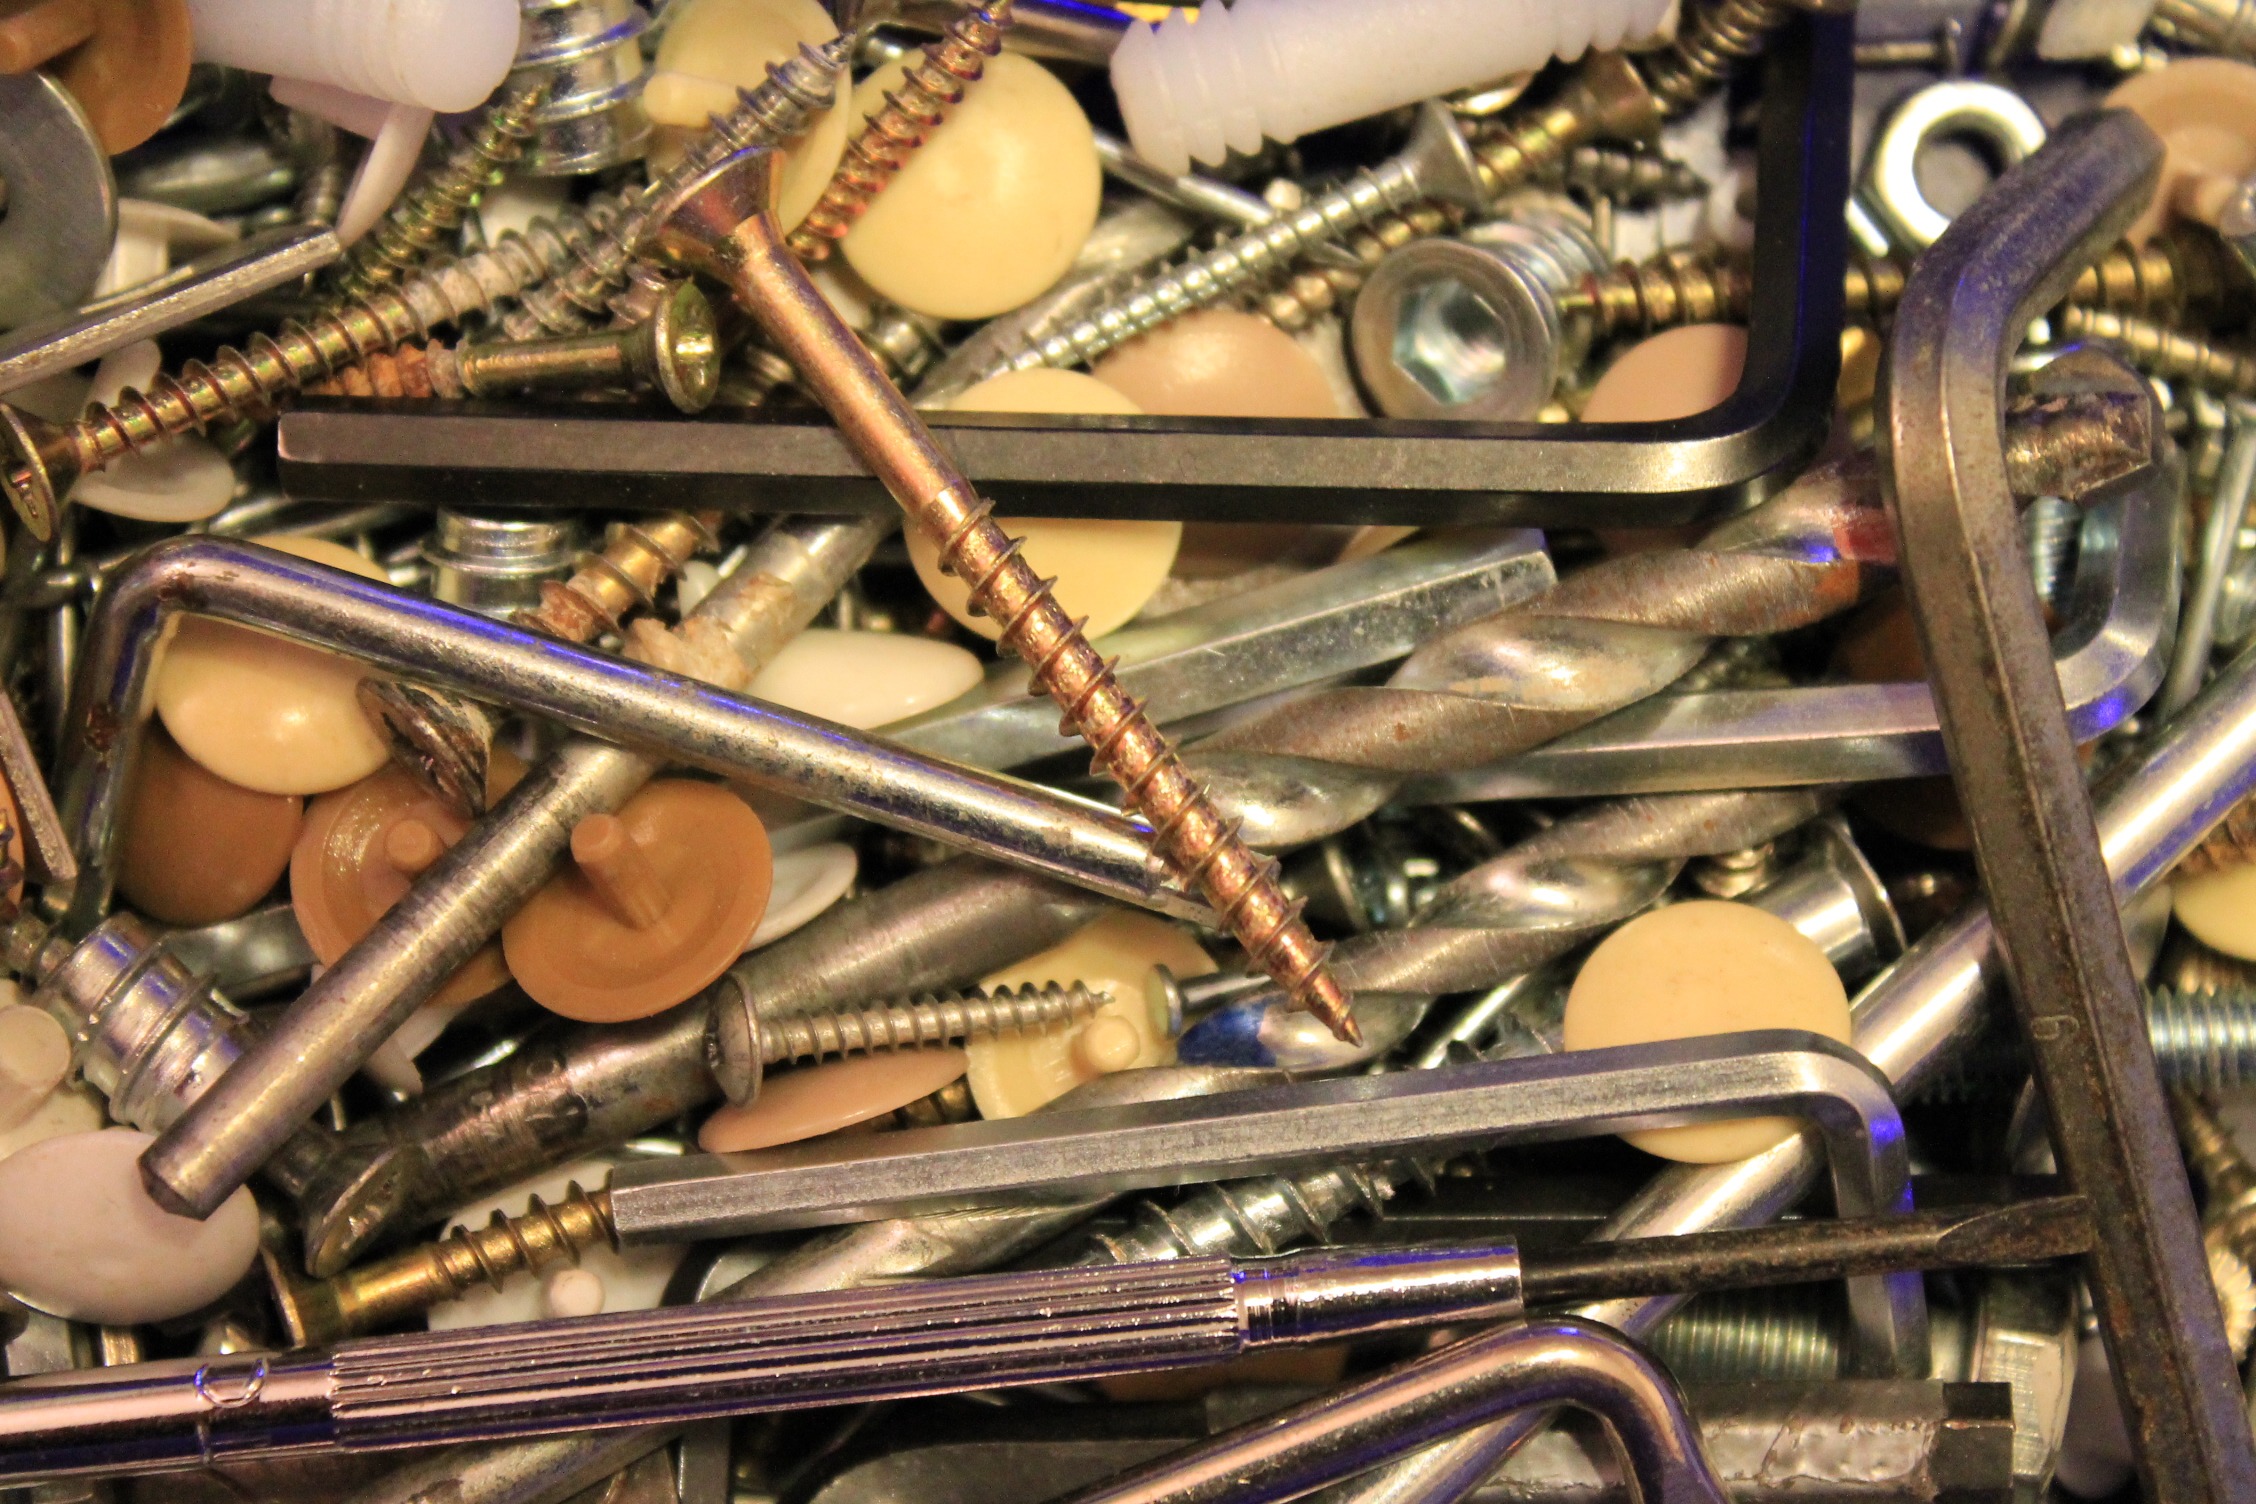
tool, vehicle, metal, screw, drill, screwdriver, scrap, craftsmen, firearm, odds and ends, allen key